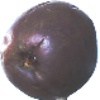
Label: passion_fruit